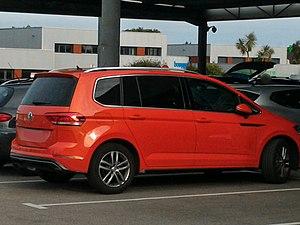
Volkswagen Touran 2 TSI avec le pack R-Line Español: Volkswagen Touran 2 TSI con el paquete R-Line
Le Volkswagen Touran est un monospace compact basé sur les Volkswagen Golf V, VI et VII. Sorti depuis avril 2003, il a été renouvelé en 2010, puis en 2015.